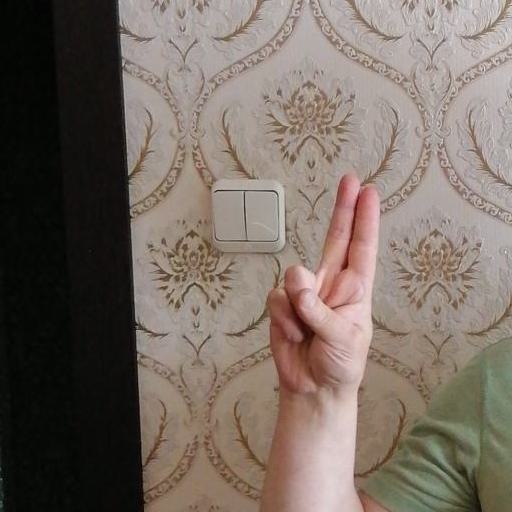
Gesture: two_up